Dolores Huerta

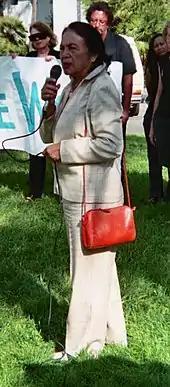
Speaking at a rally in Santa Barbara, California on September 24, 2006

On September 8, 1965, union organizer Larry Itliong of the AWOC initiated a strike at nine vineyards in Delano. Itliong approached Cesar for support, and on September 16, the anniversary of the Cry of Dolores, Cesar called an NFWA meeting at the Our Lady of Guadalupe Church in Delano. AWOC members addressed the crowd, and attendees urged Cesar to support the strike. While he was initially reluctant, he began drafting plans for the NFWA's entry at a meeting on September 19. It joined the strike the next morning.